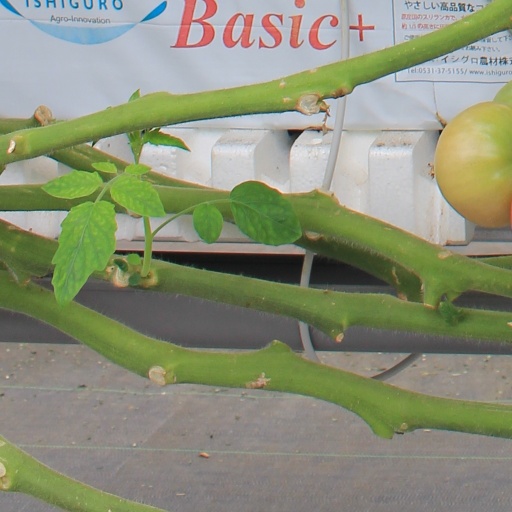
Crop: tomato